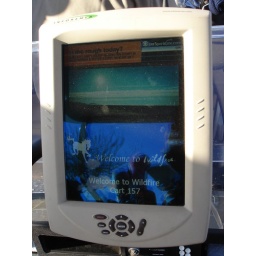
Close up of the GPS tracker. Tells you how far the ball it to the green in real-time